Firekeeper's Daughter

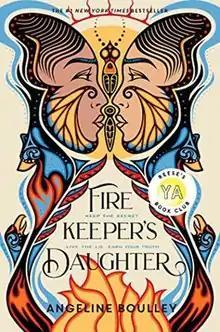

Firekeeper's Daughter is a young adult novel by Angeline Boulley, published March 16, 2021, by Henry Holt and Co. The book is a "New York Times" best seller and won the Edgar Allan Poe Award for Best Young Adult Novel in 2022. The sequel, "Warrior Girl Unearthed", was published in 2023.